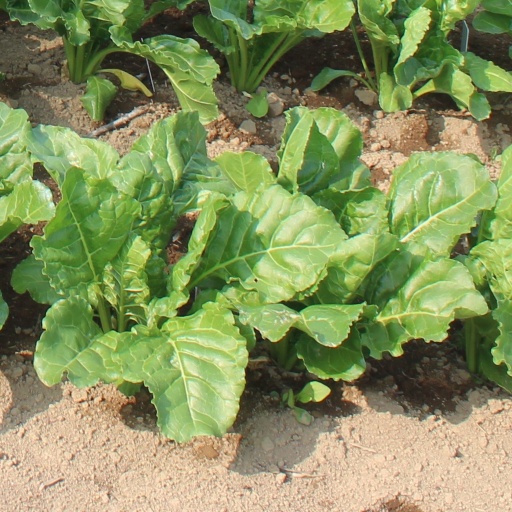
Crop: sugar beet